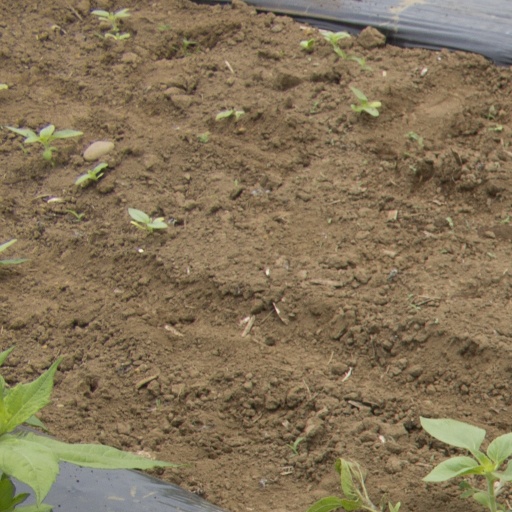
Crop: Jerusalem artichoke